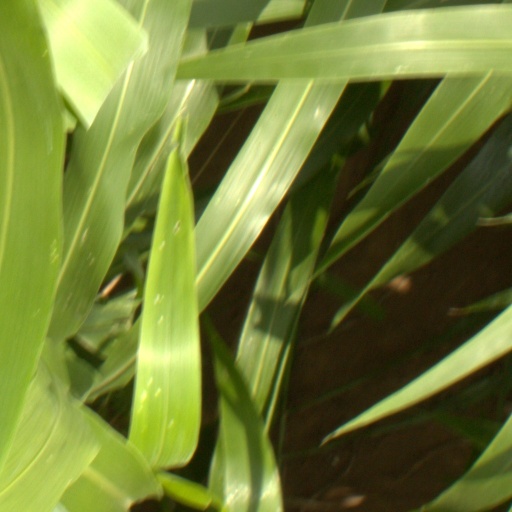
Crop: sorghum